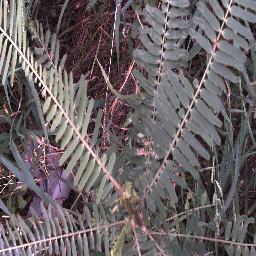
Label: negative